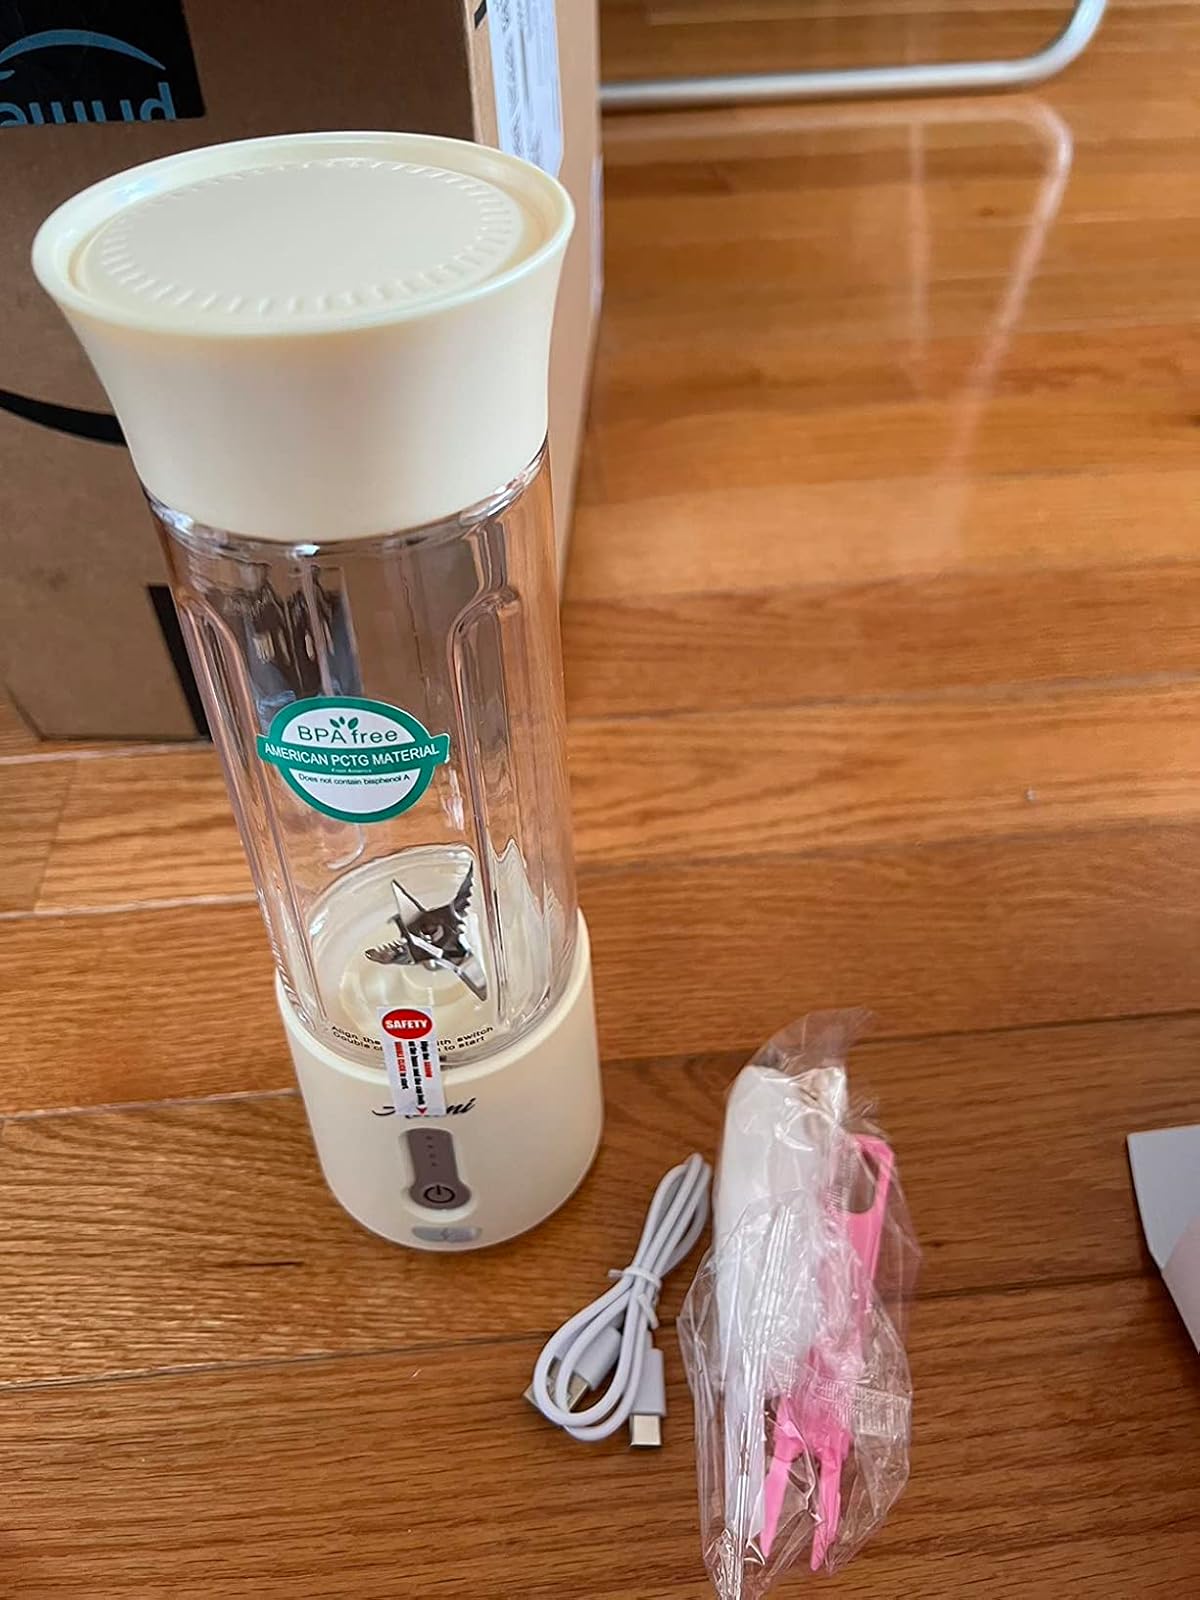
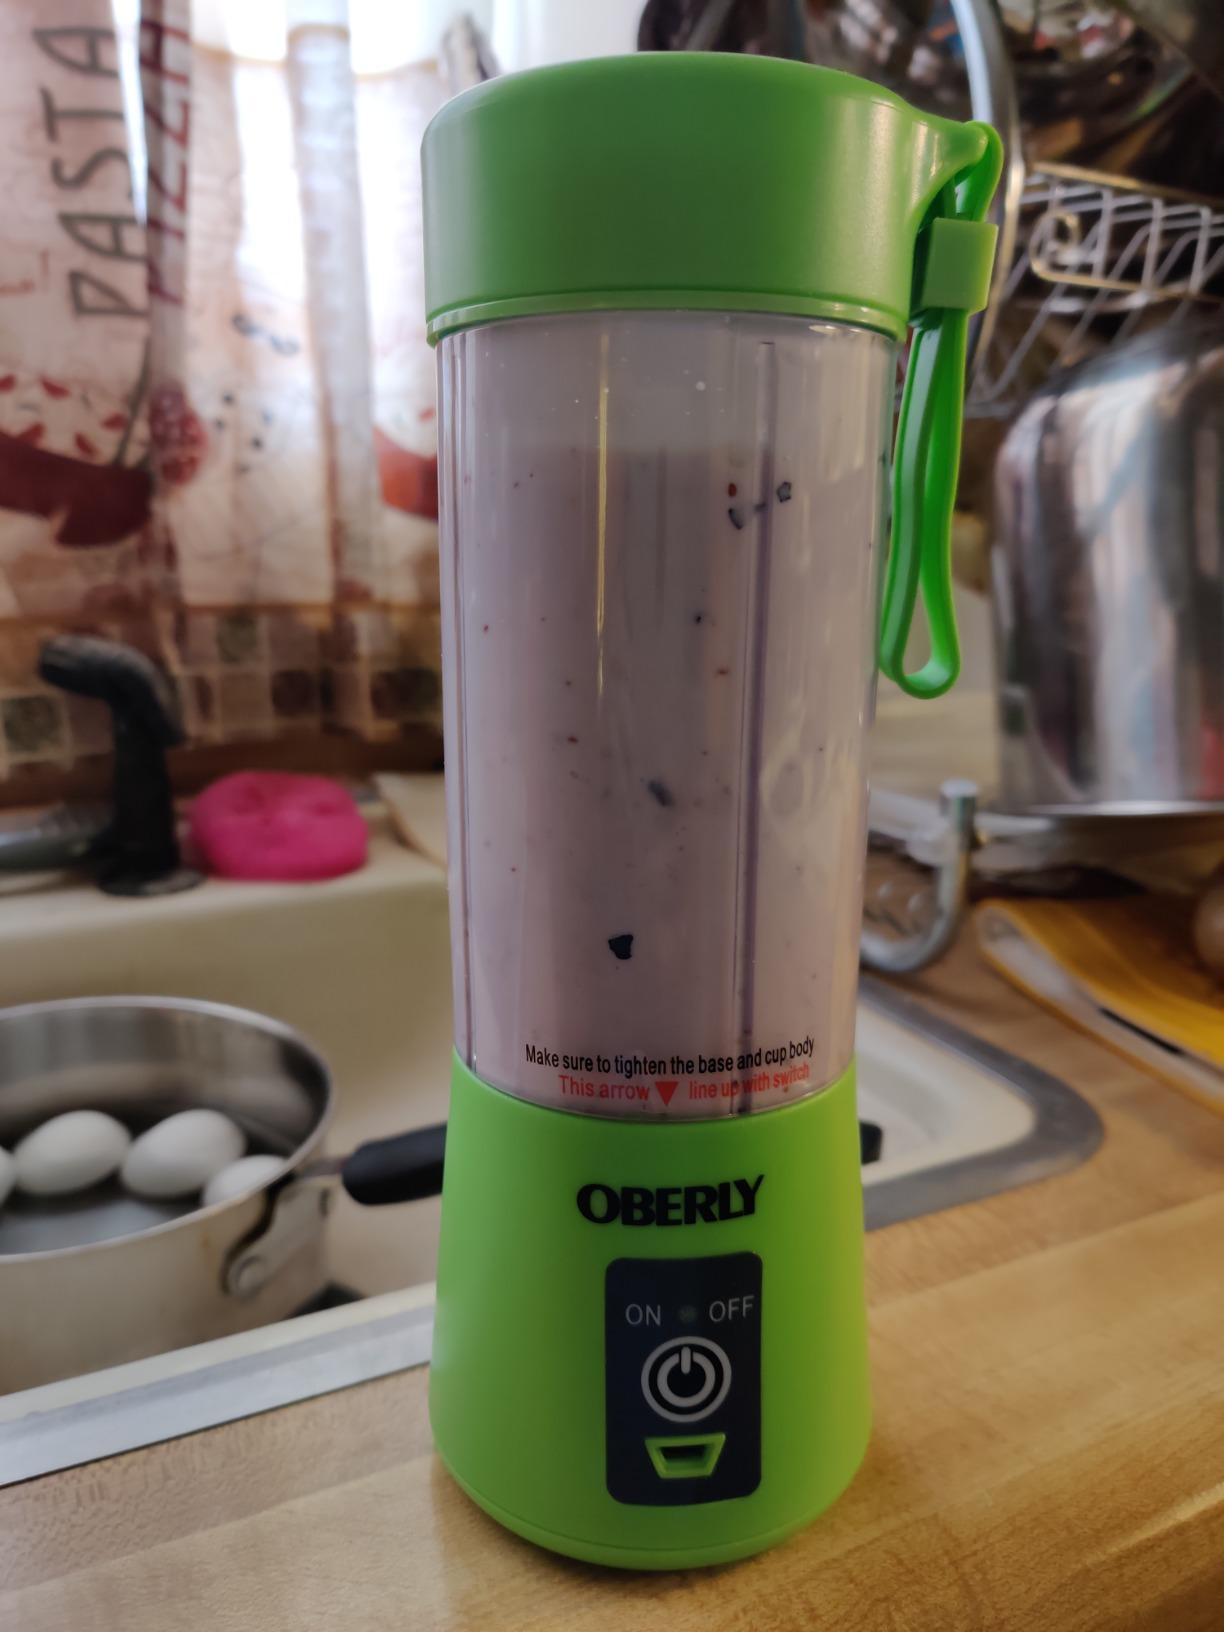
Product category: items_blender
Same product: no